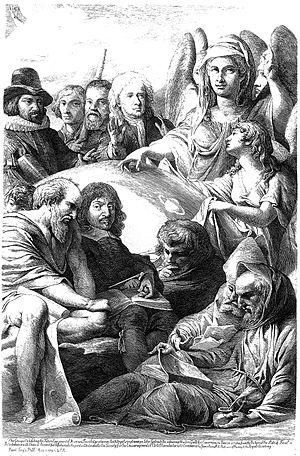
Angelus Silesius ou Johannes Angelus Silesius, né Johannes Scheffler en décembre 1624 à Breslau et mort le 9 juillet 1677 dans la même ville, est un poète, médecin, théologien, prêtre et mystique allemand. Ses épigrammes profondément religieuses, d'un mysticisme très aigu et particulier, sont considérées comme l'une des œuvres lyriques les plus importantes de la littérature baroque. Il est à ce titre parfois surnommé « le Prophète de l'Ineffable ».